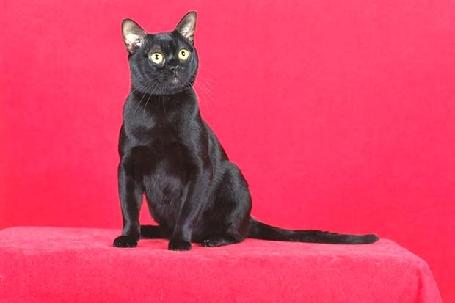
Breed: Bombay